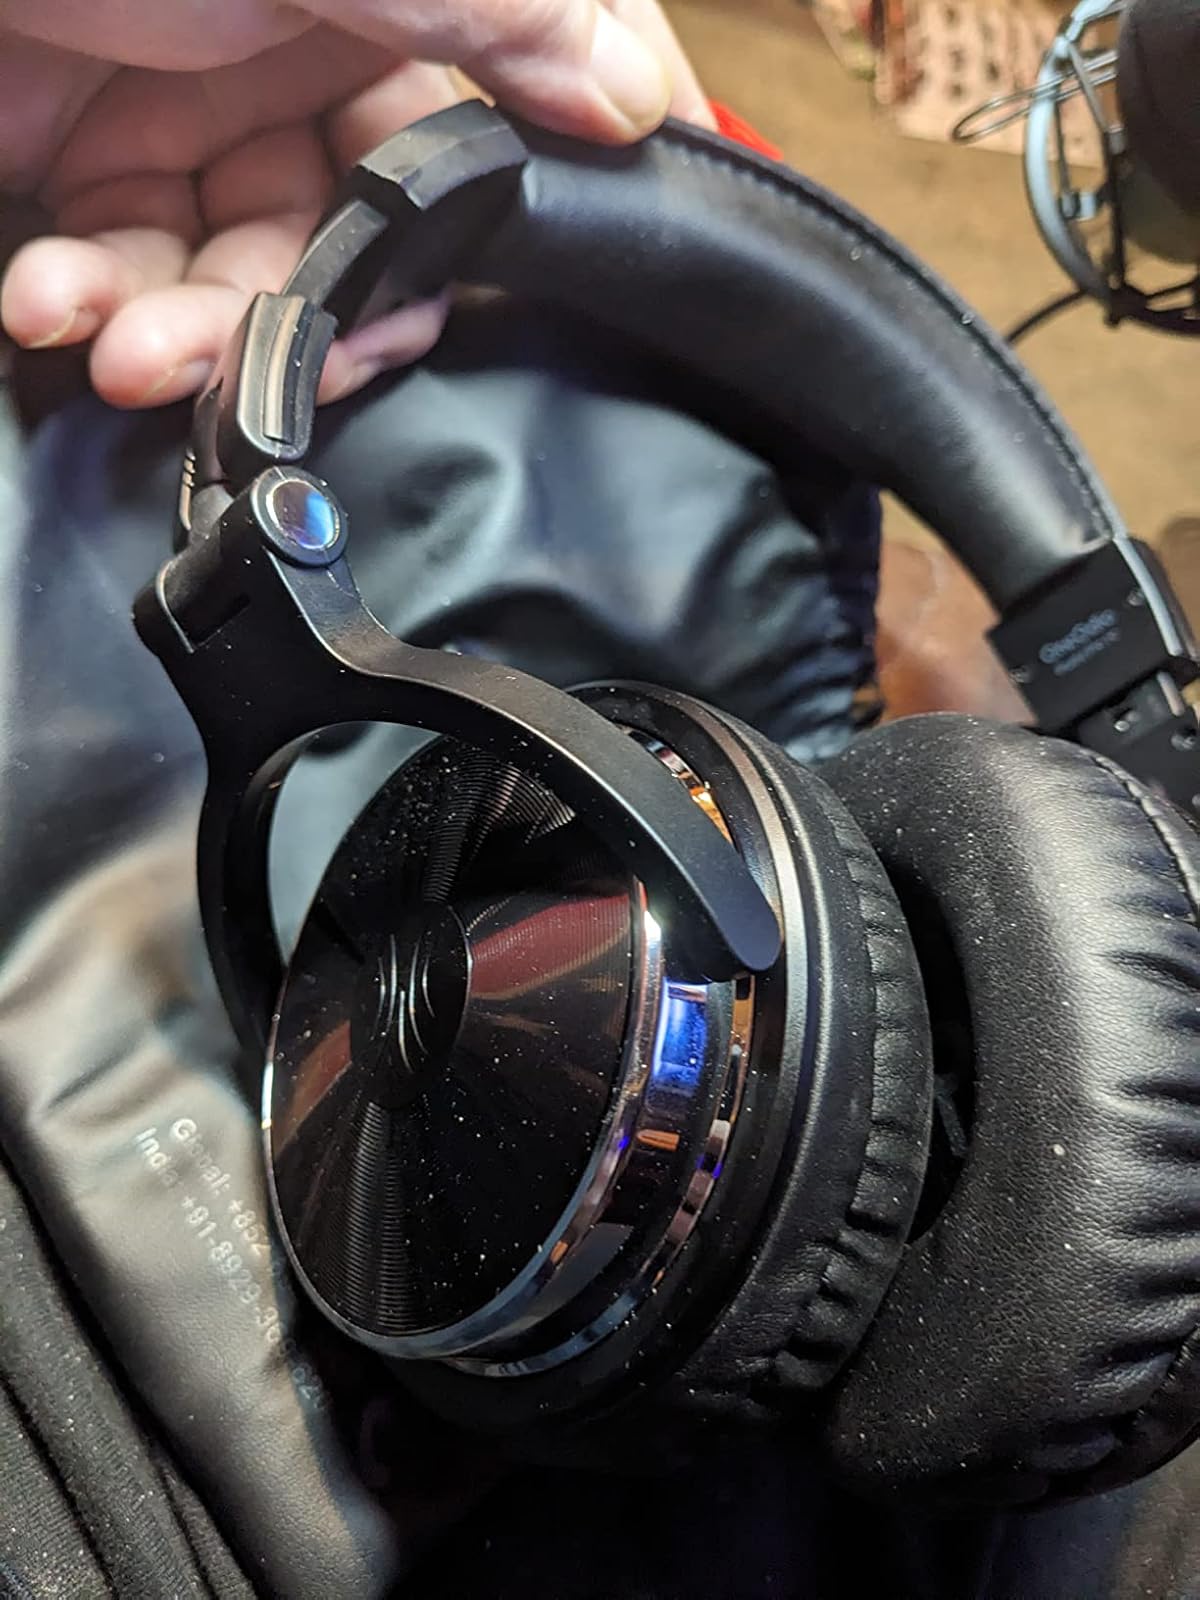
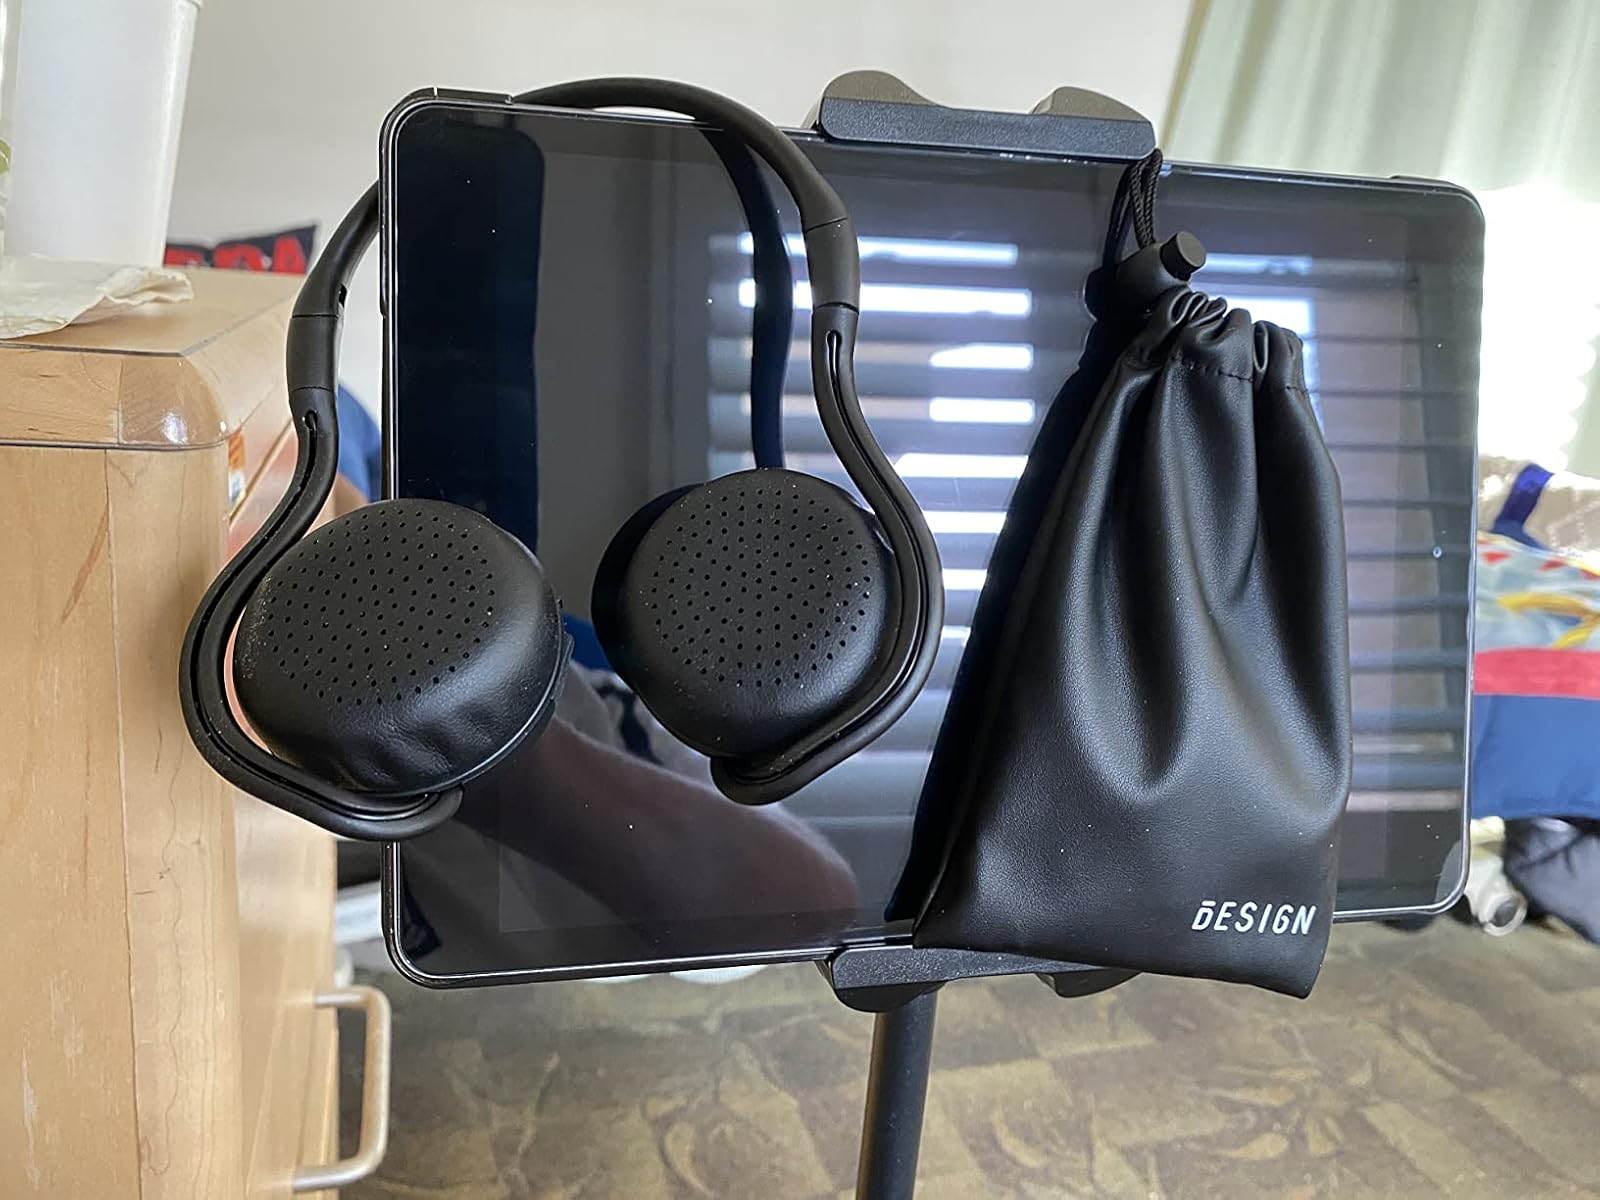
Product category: headphones
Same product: no